Kaali, Estonia

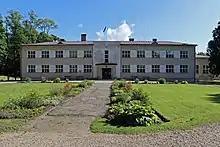
The village school at Kaali.

Kaali is a village in Saaremaa Parish, Saare County in western Estonia, from Kuressaare, the island capital. Valjala, to the north-east, is the nearest town.